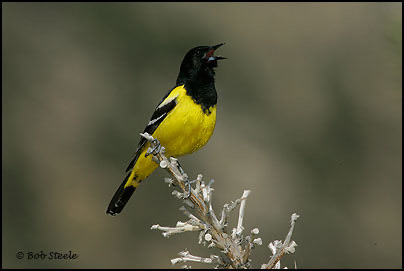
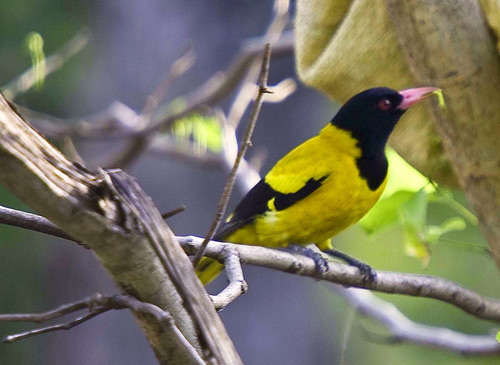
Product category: misc
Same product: yes